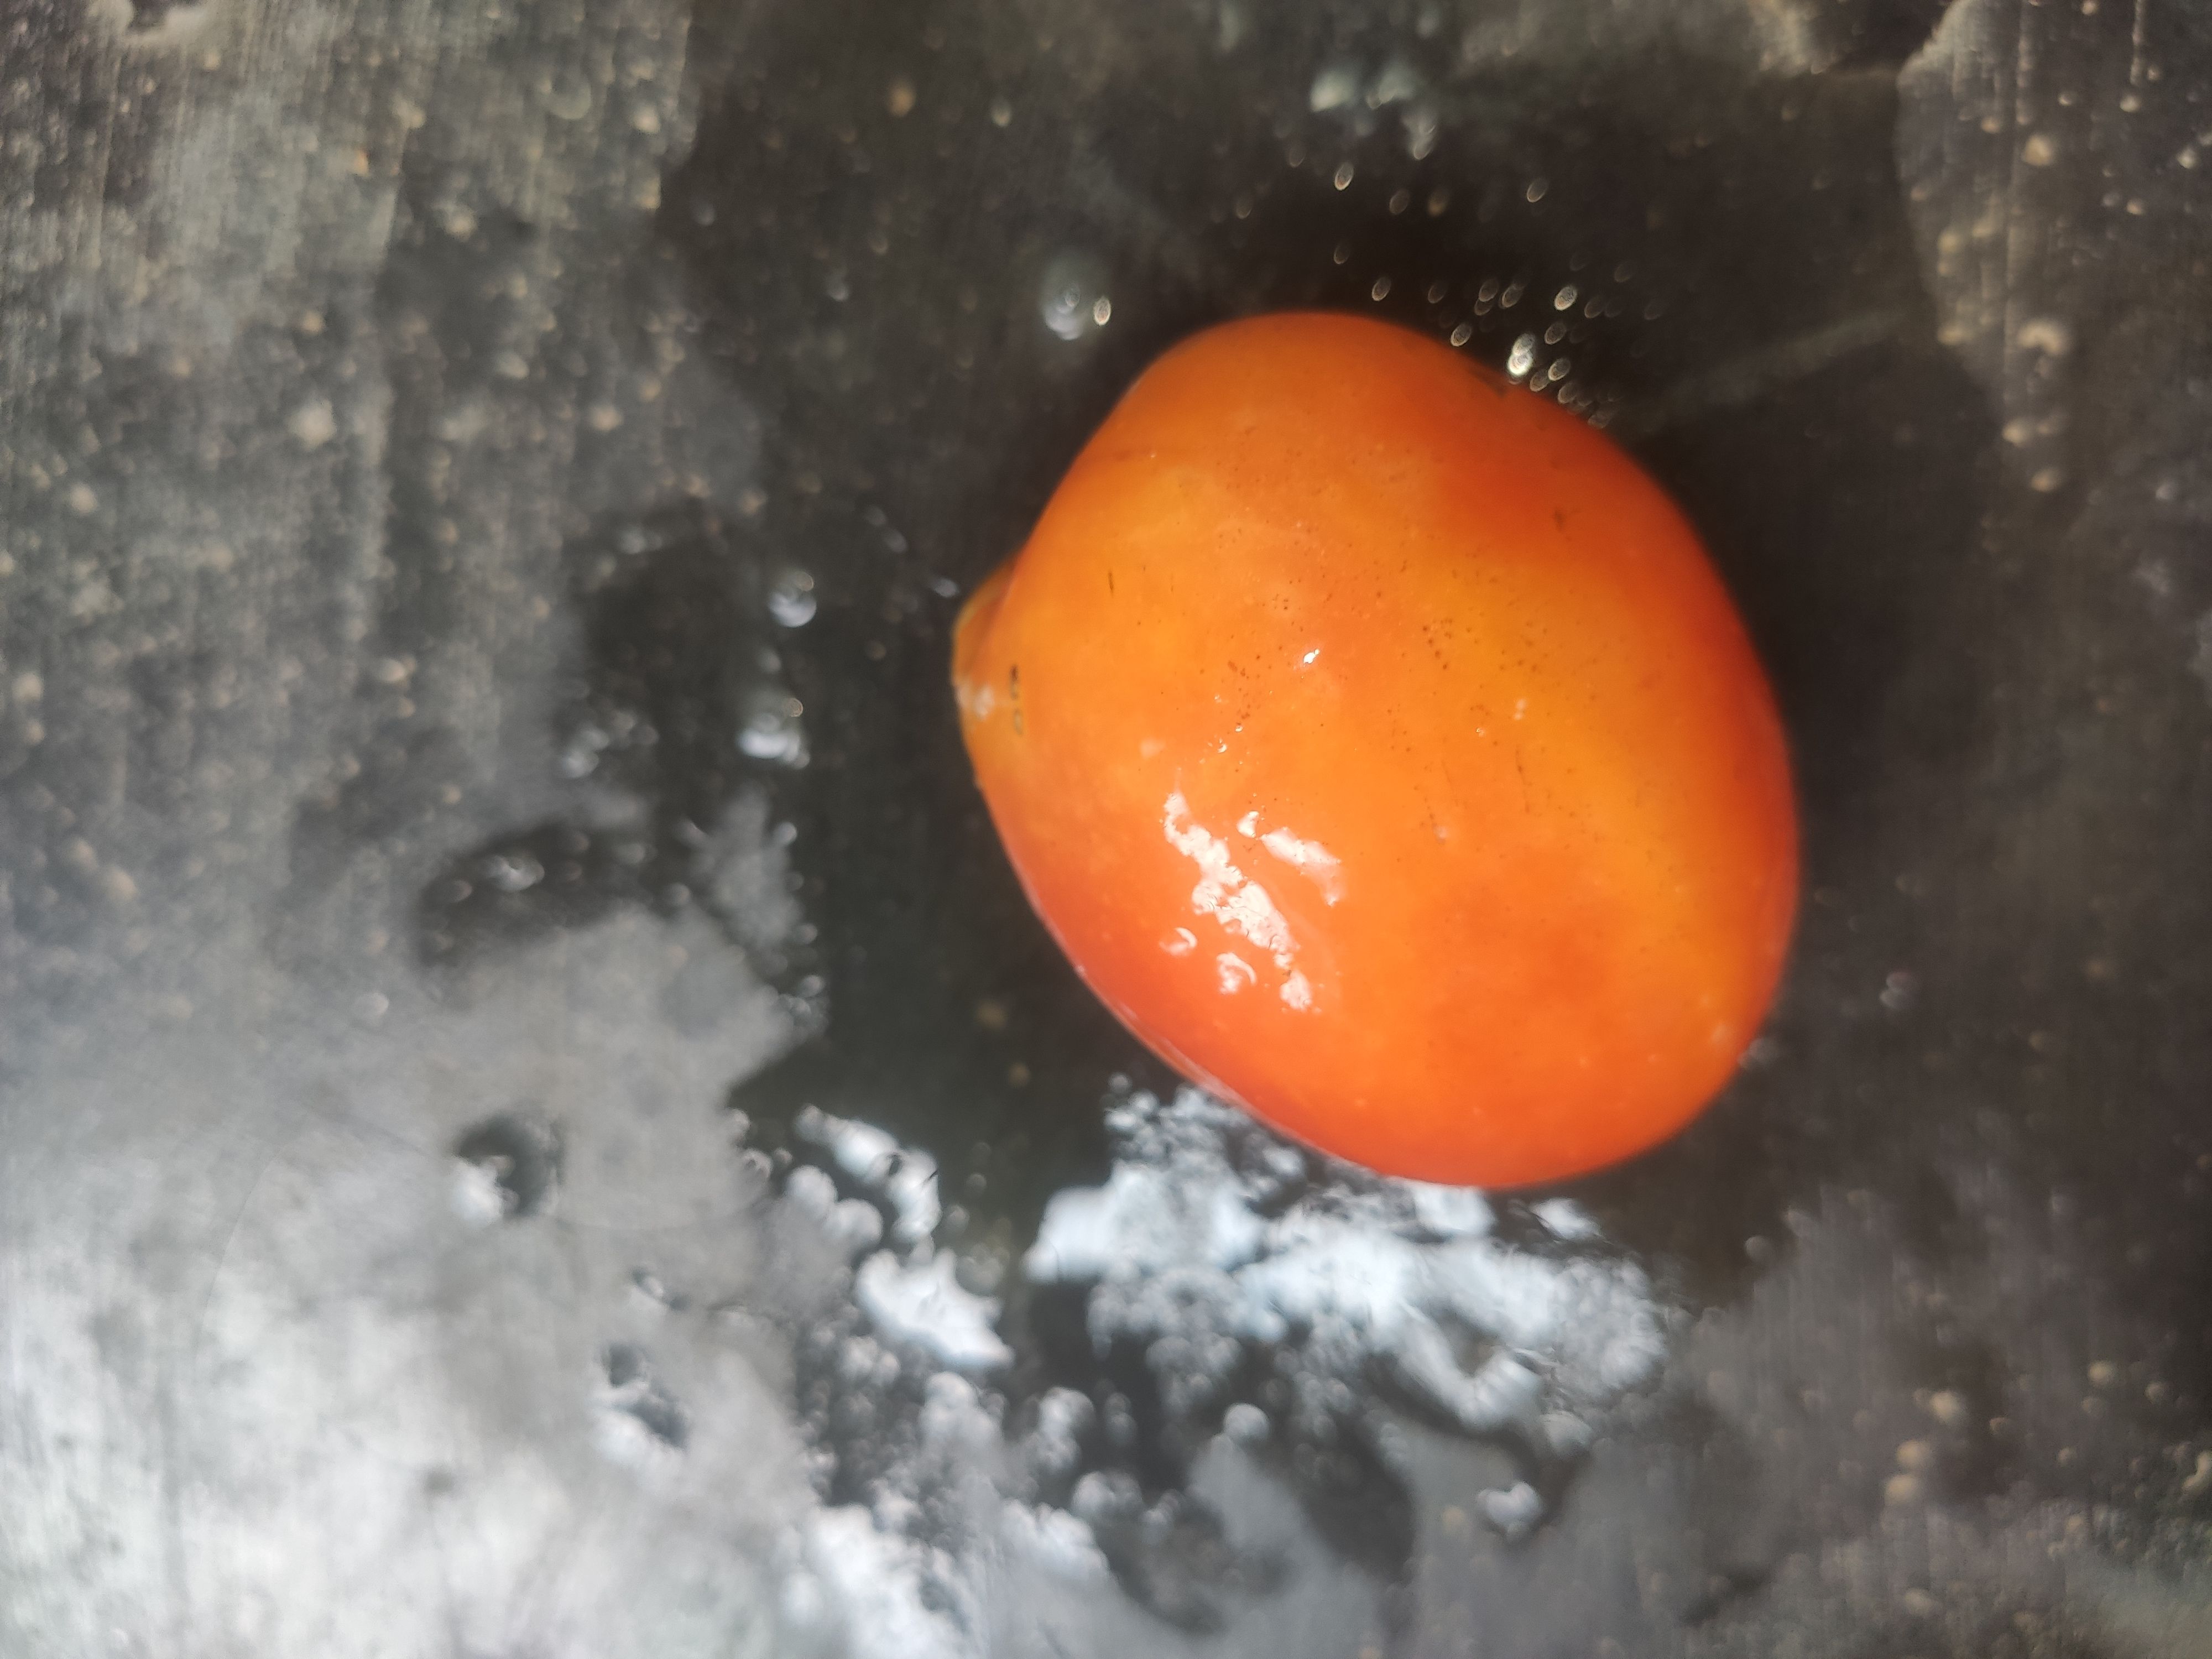
Fruit: tomatoes
Grade: 2nd-grade